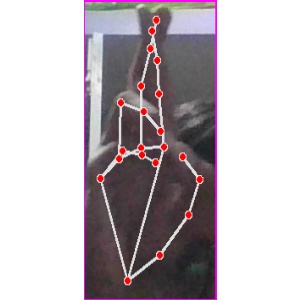
अक्षर: र